Dunston Checks In

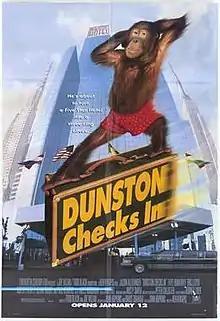
Promotional poster

Dunston Checks In is a 1996 comedy film directed by Ken Kwapis. The film stars Eric Lloyd, Graham Sack, Jason Alexander, Faye Dunaway, Rupert Everett, Paul Reubens, Glenn Shadix, and Sam the Orangutan as Dunston. The film received negative reviews and grossed $10 million against a budget of $20 million.